Aílton (footballer, born August 1984)

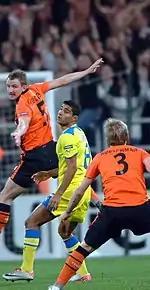
Aílton (centre) playing for APOEL in a Champions League Group Stage match against Shakhtar Donetsk in 2011

On 28 July 2010, Aílton signed a three-year contract with APOEL. A transfer fee of €700,000 was paid to F.C. Copenhagen, which is the transfer record in the history of APOEL. He made his debut on 5 August 2010 against FK Jablonec in the UEFA Europa League 3rd qualifying round. He scored his first goal with APOEL on 26 August 2010 against Getafe CF on the UEFA Europa League play-off round, in a match which ended 1–1 after extra time. Ailton had a very good first season with APOEL. He played in all championship matches and scored 7 goals, helping his new club to win the 2010–11 Cypriot First Division. After the three championship titles which he won with F.C. Copenhagen, he won his fourth consecutive championship title, this time with APOEL. He was voted by Cyprus Football Association as the player of the season (MVP) 2010–11 in the Cypriot First Division.